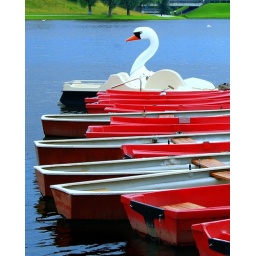
A swan-shaped boat in the lake next to the Olympic Stadium.